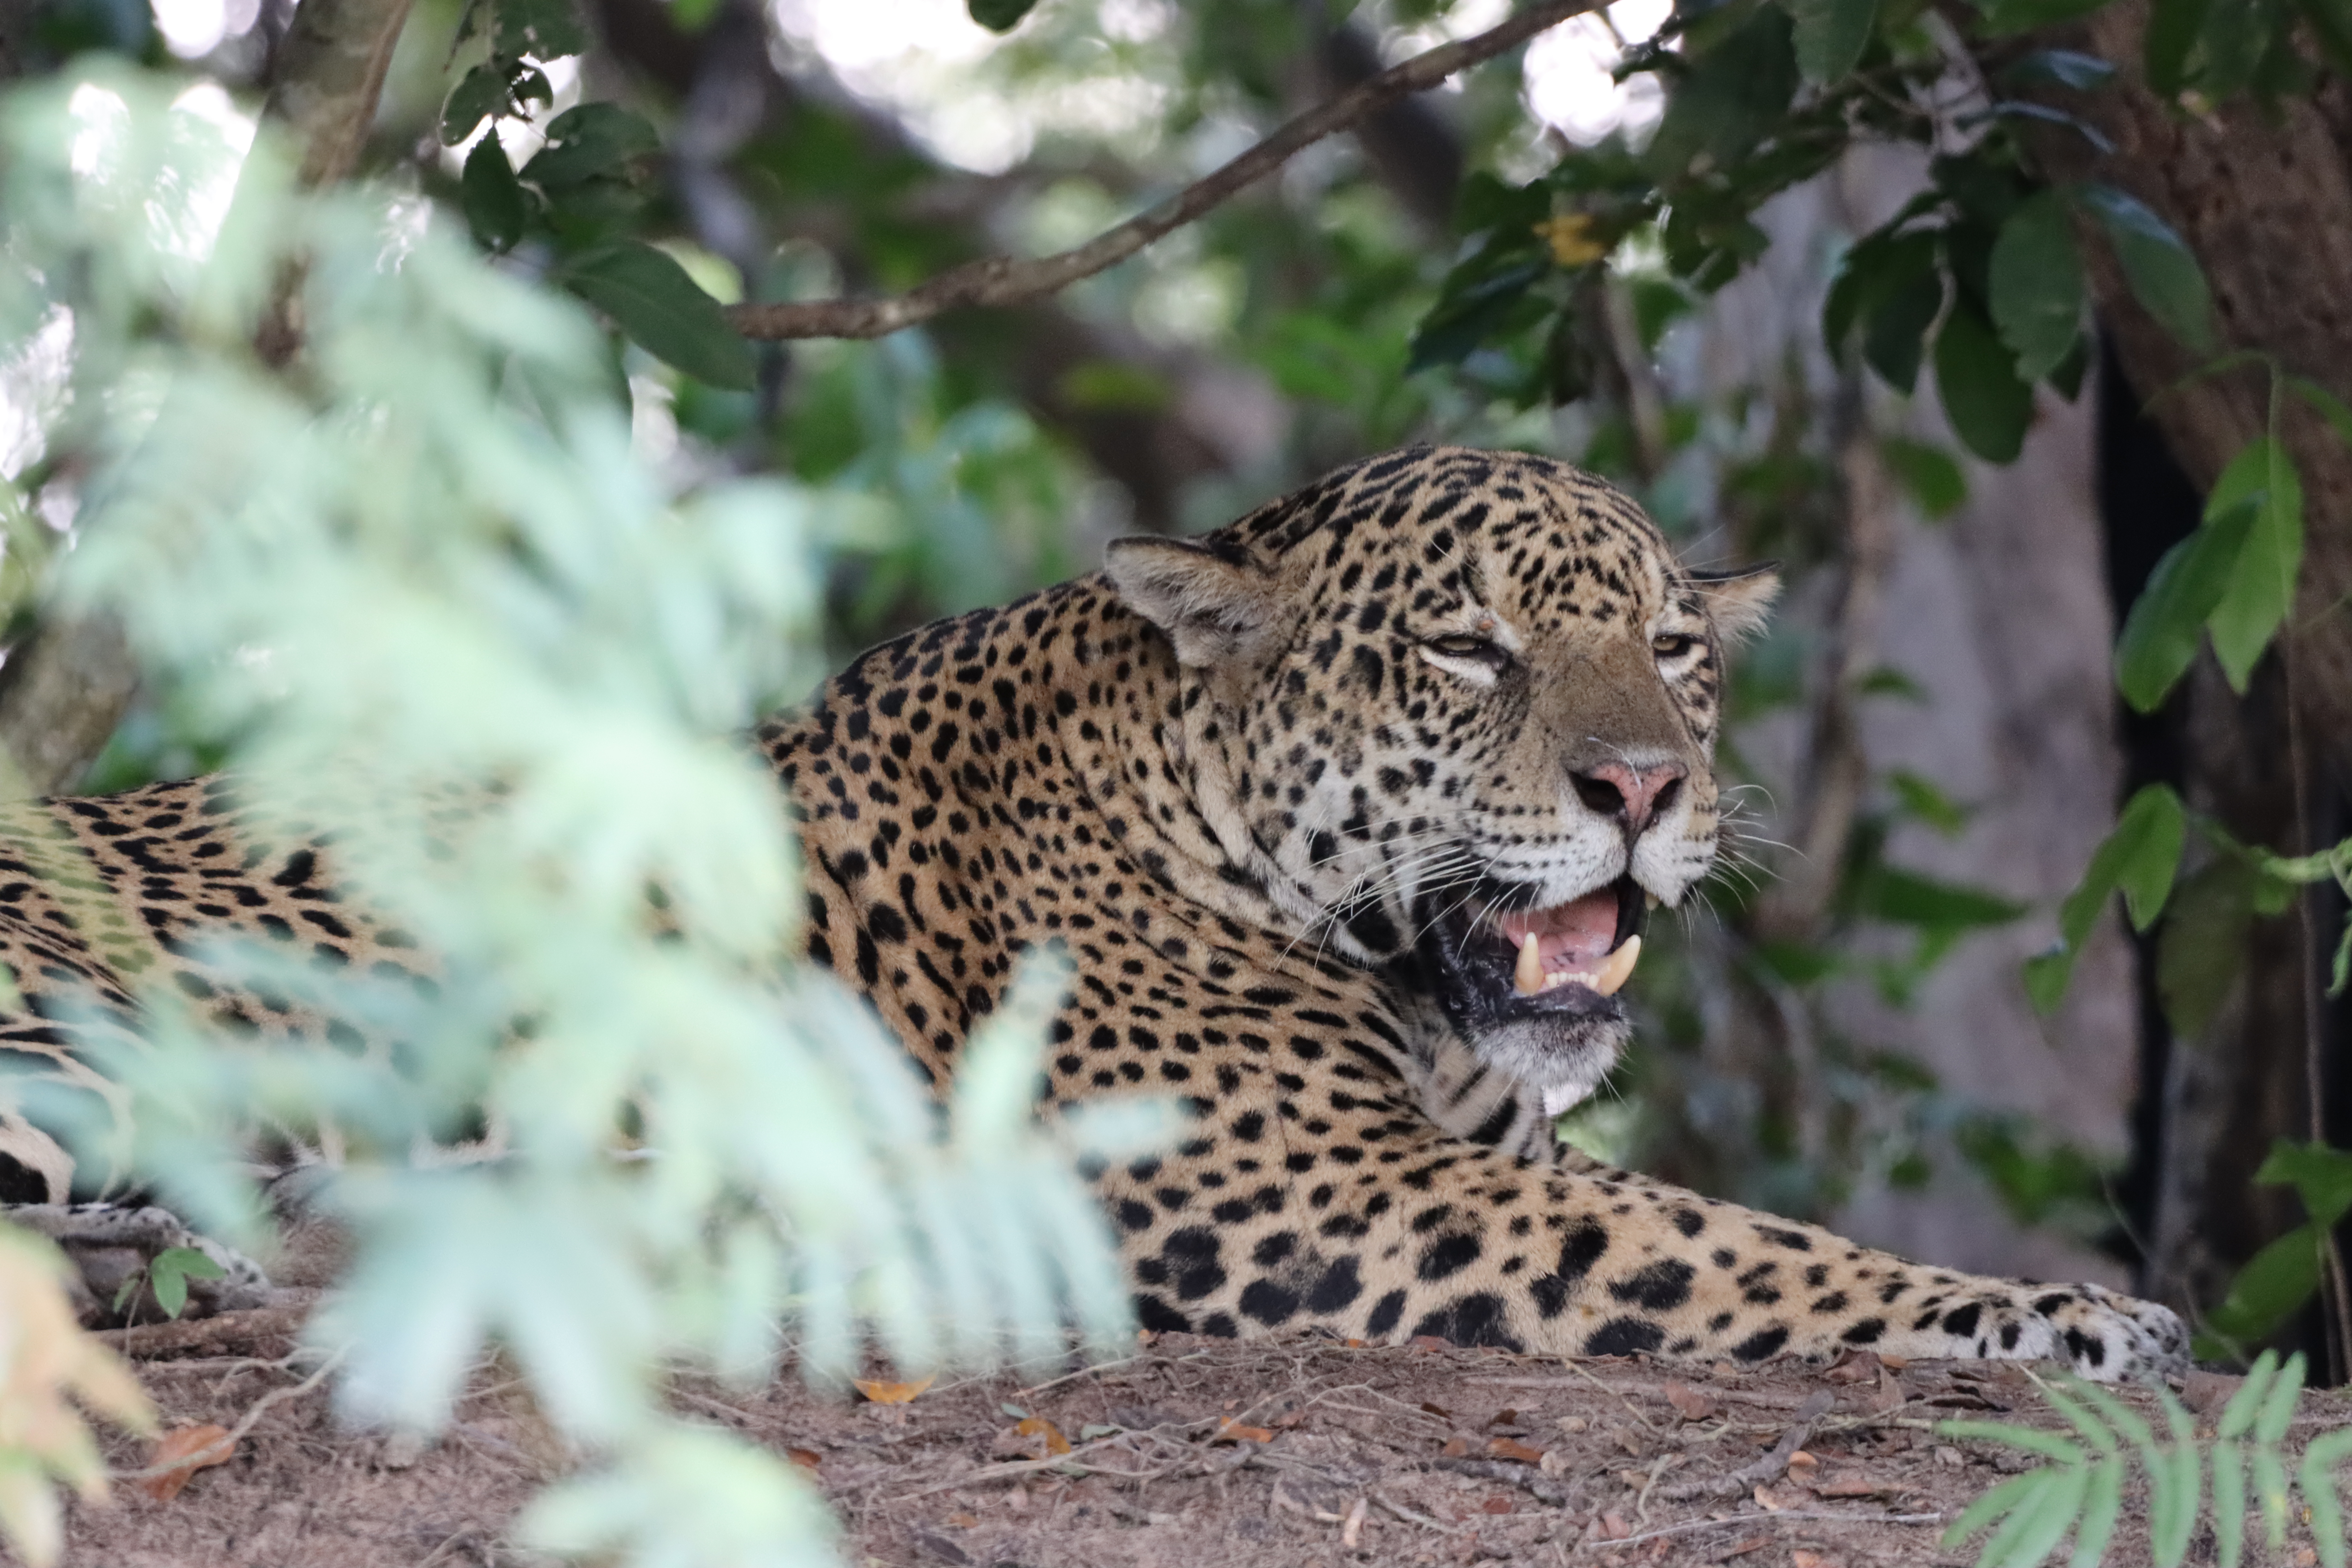
Jaguar: Bagua